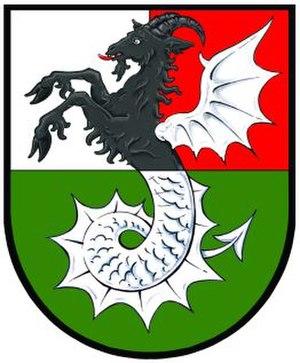
Malhotice est une commune du district de Přerov, dans la région d'Olomouc, en République tchèque. Sa population s'élevait à 370 habitants en 2018.